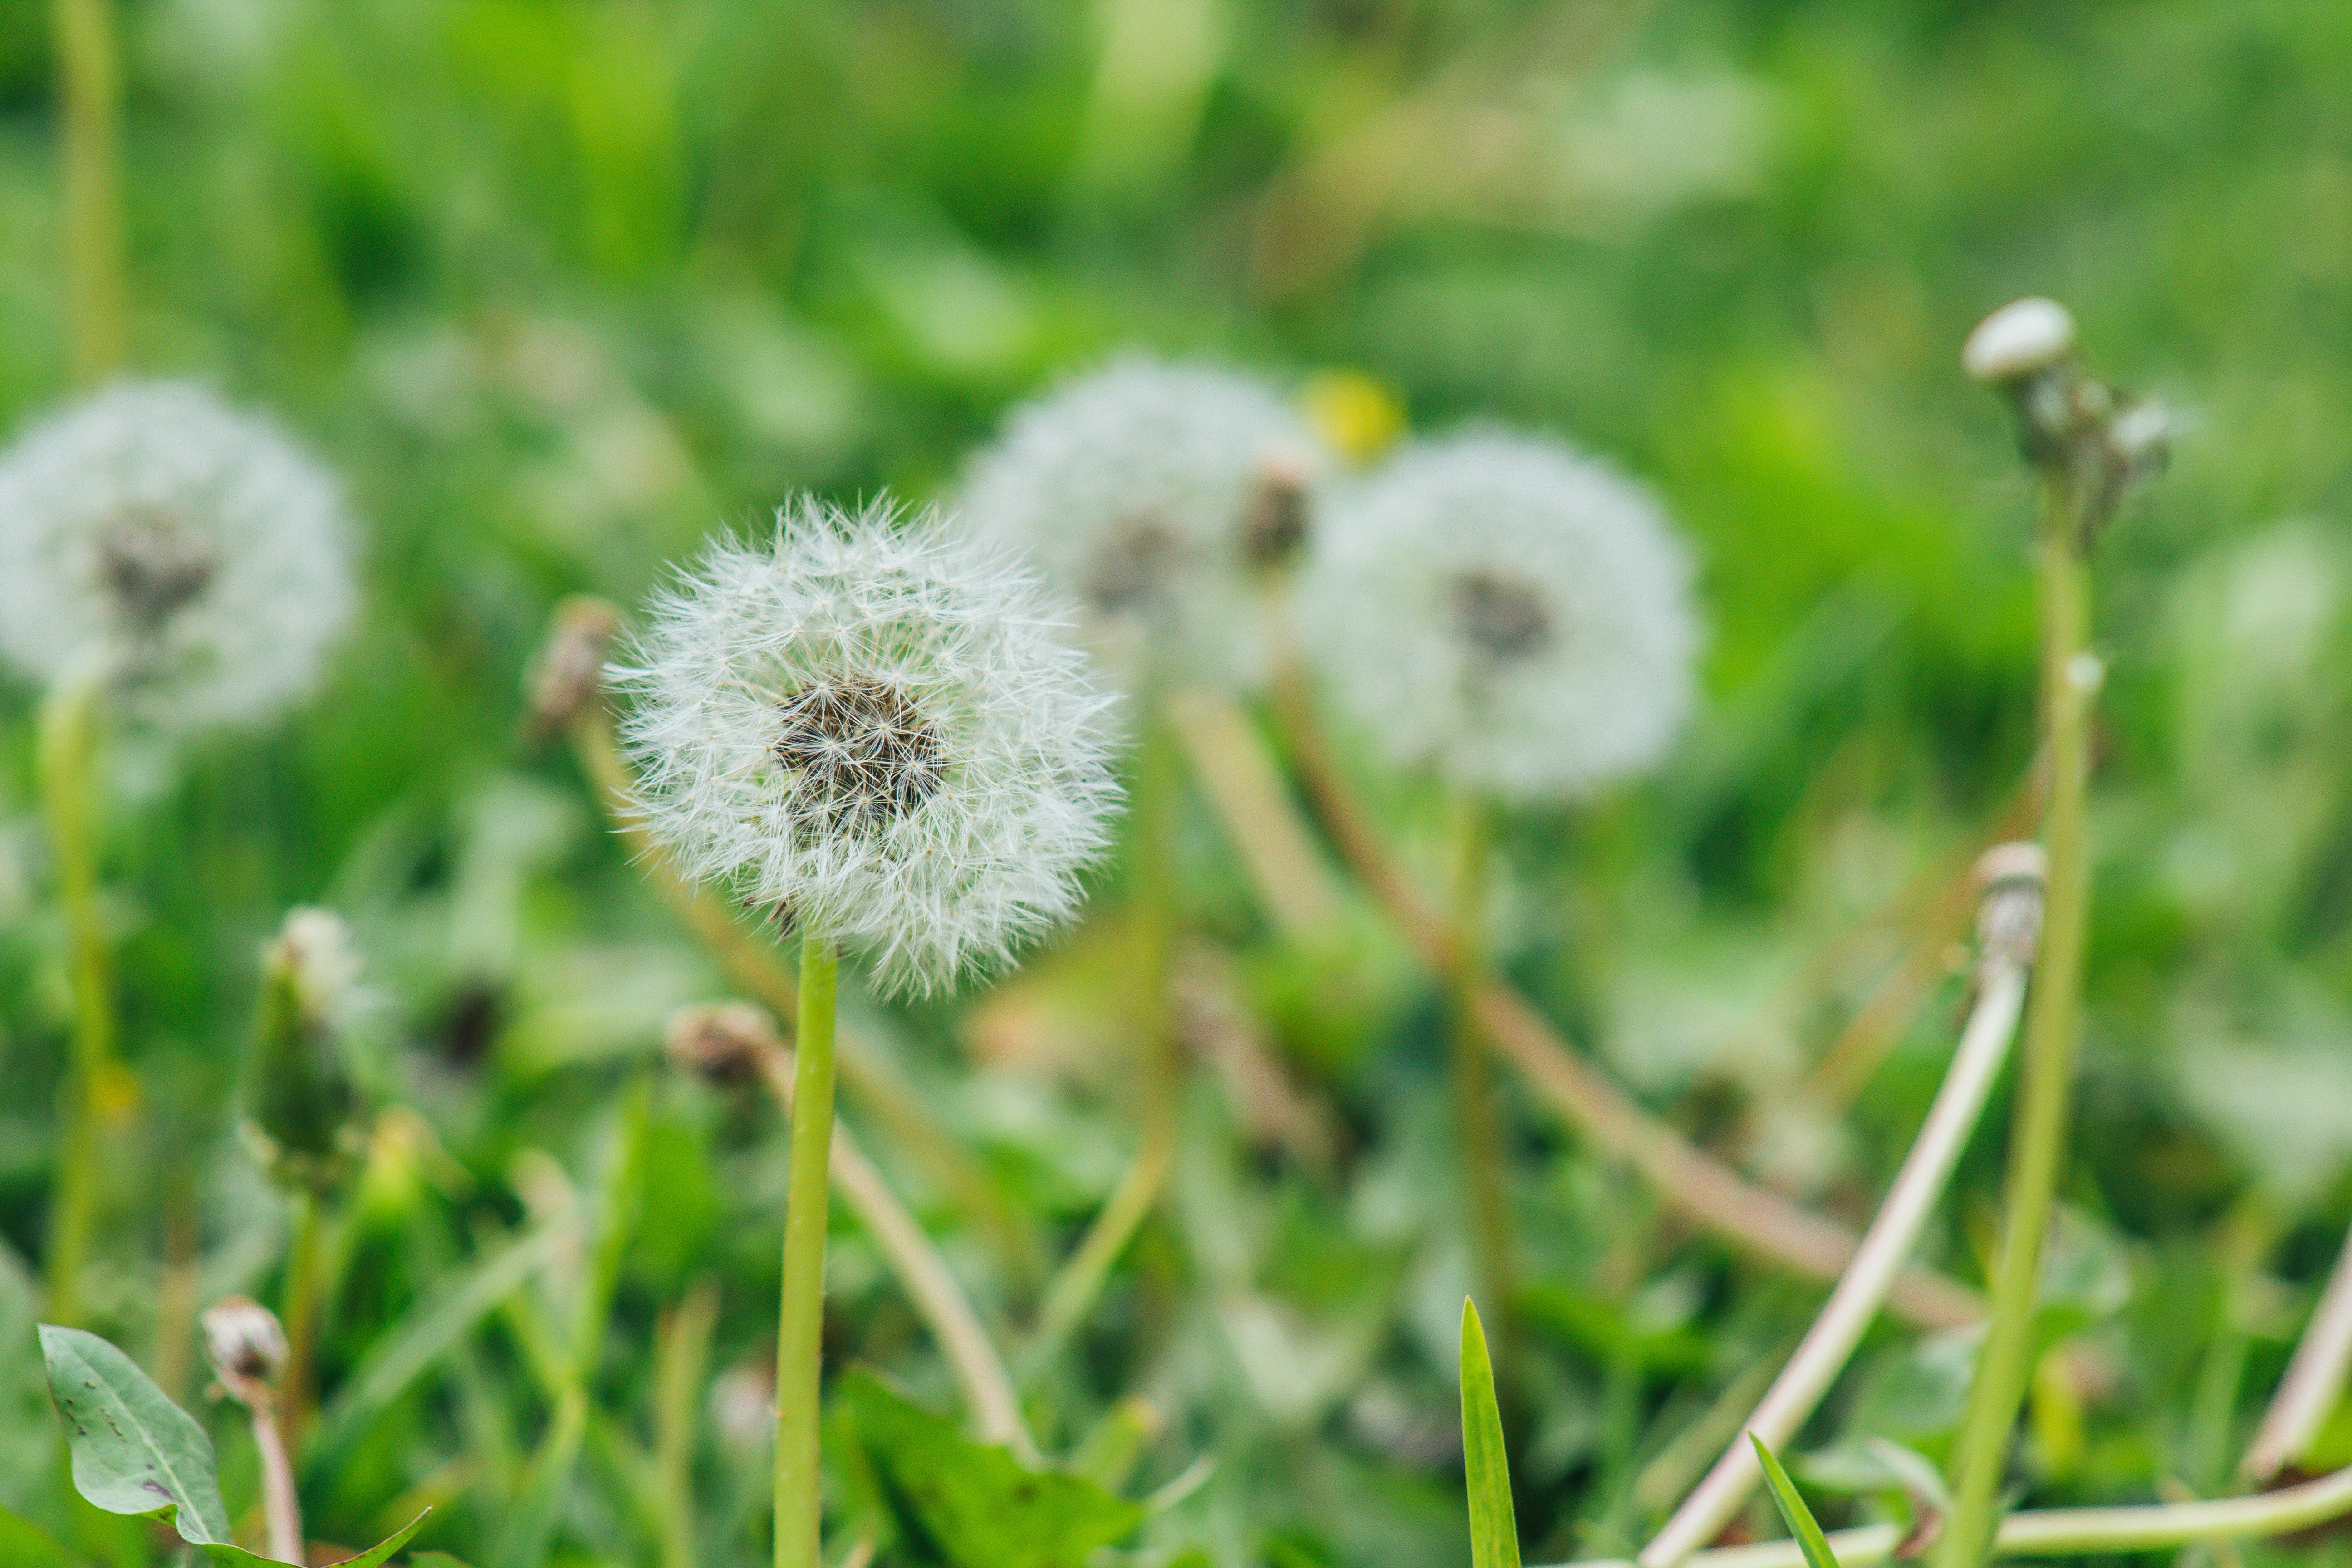
flower, dandelion, plant, flowering plant, grass, sow thistles, crassocephalum, spring, grass family, daisy family, wildflower, meadow, asterales, perennial plant, pollen